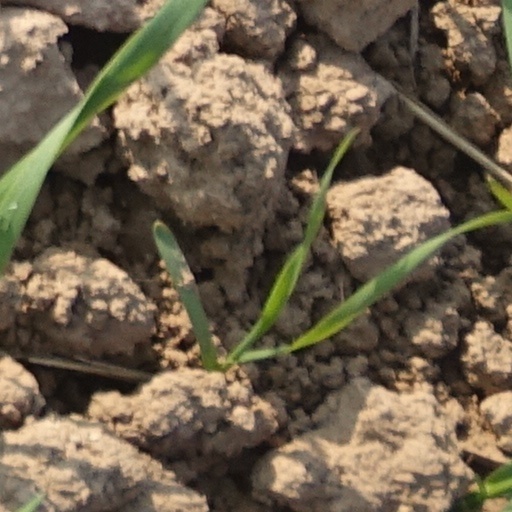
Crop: wheat